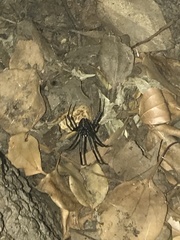
Species: Lactrodectus_hesperus